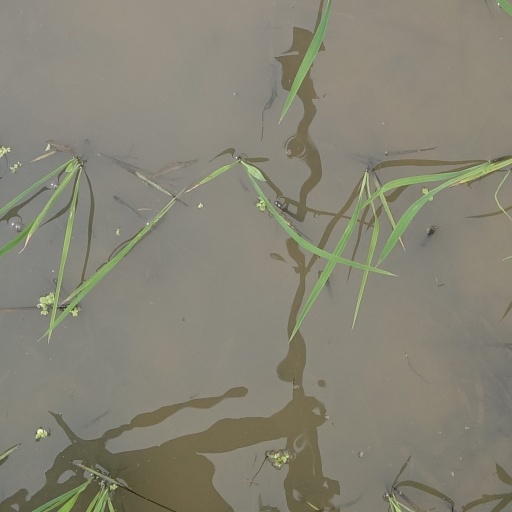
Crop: rice